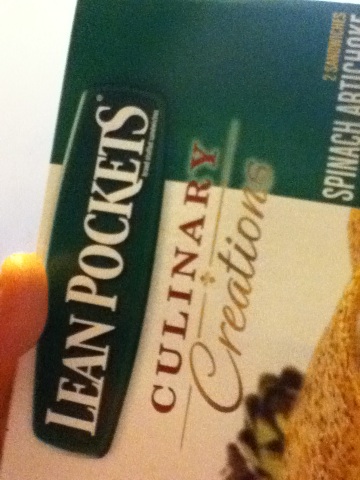Question: What kind of hot pockets are these?
Answer: spinach artichoke